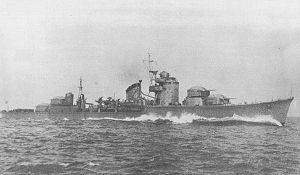
Le Hatsuzuki était un destroyer de classe Akizuki en service dans la Marine impériale japonaise pendant la Seconde Guerre mondiale.
Les destroyers de la classe Akizuki furent parmi les premiers des nouvelles classes des nouveaux destroyers de la marine impériale japonaise après 1942. La MIJ les appelait destroyers de type-B à partir du nom des plans. Ils furent surtout conçus pour lutter contre les avions et les sous-marins.